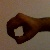
The image shows a hand gesture representing the number 0 in Indian Sign Language.